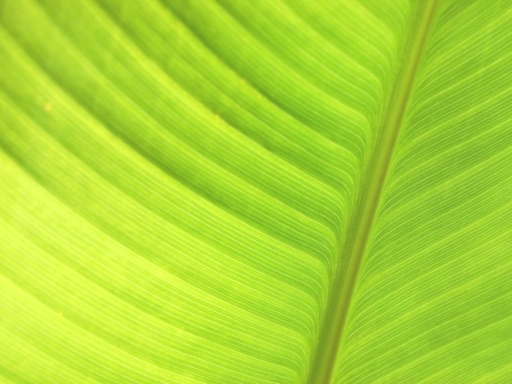
Material: foliage